Marie C. Brehm

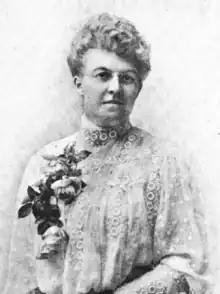
Marie C. Brehm, from a 1920 publication.

Marie Caroline Brehm (June 30, 1859 – January 21, 1926) was an American prohibitionist, suffragist, and politician. The Head of the suffrage department for the Woman's Christian Temperance Union (WCTU), she was a key figure in the Prohibition Party and Presbyterian Church, active in both local and national politics, and an advocate of reform laws. Twice she was appointed by the President to represent the United States at the World's Anti-Alcoholic Congress in Europe. Additionally, she was the first woman to run for the Vice President of the United States after the 19th amendment granted women the right to vote.